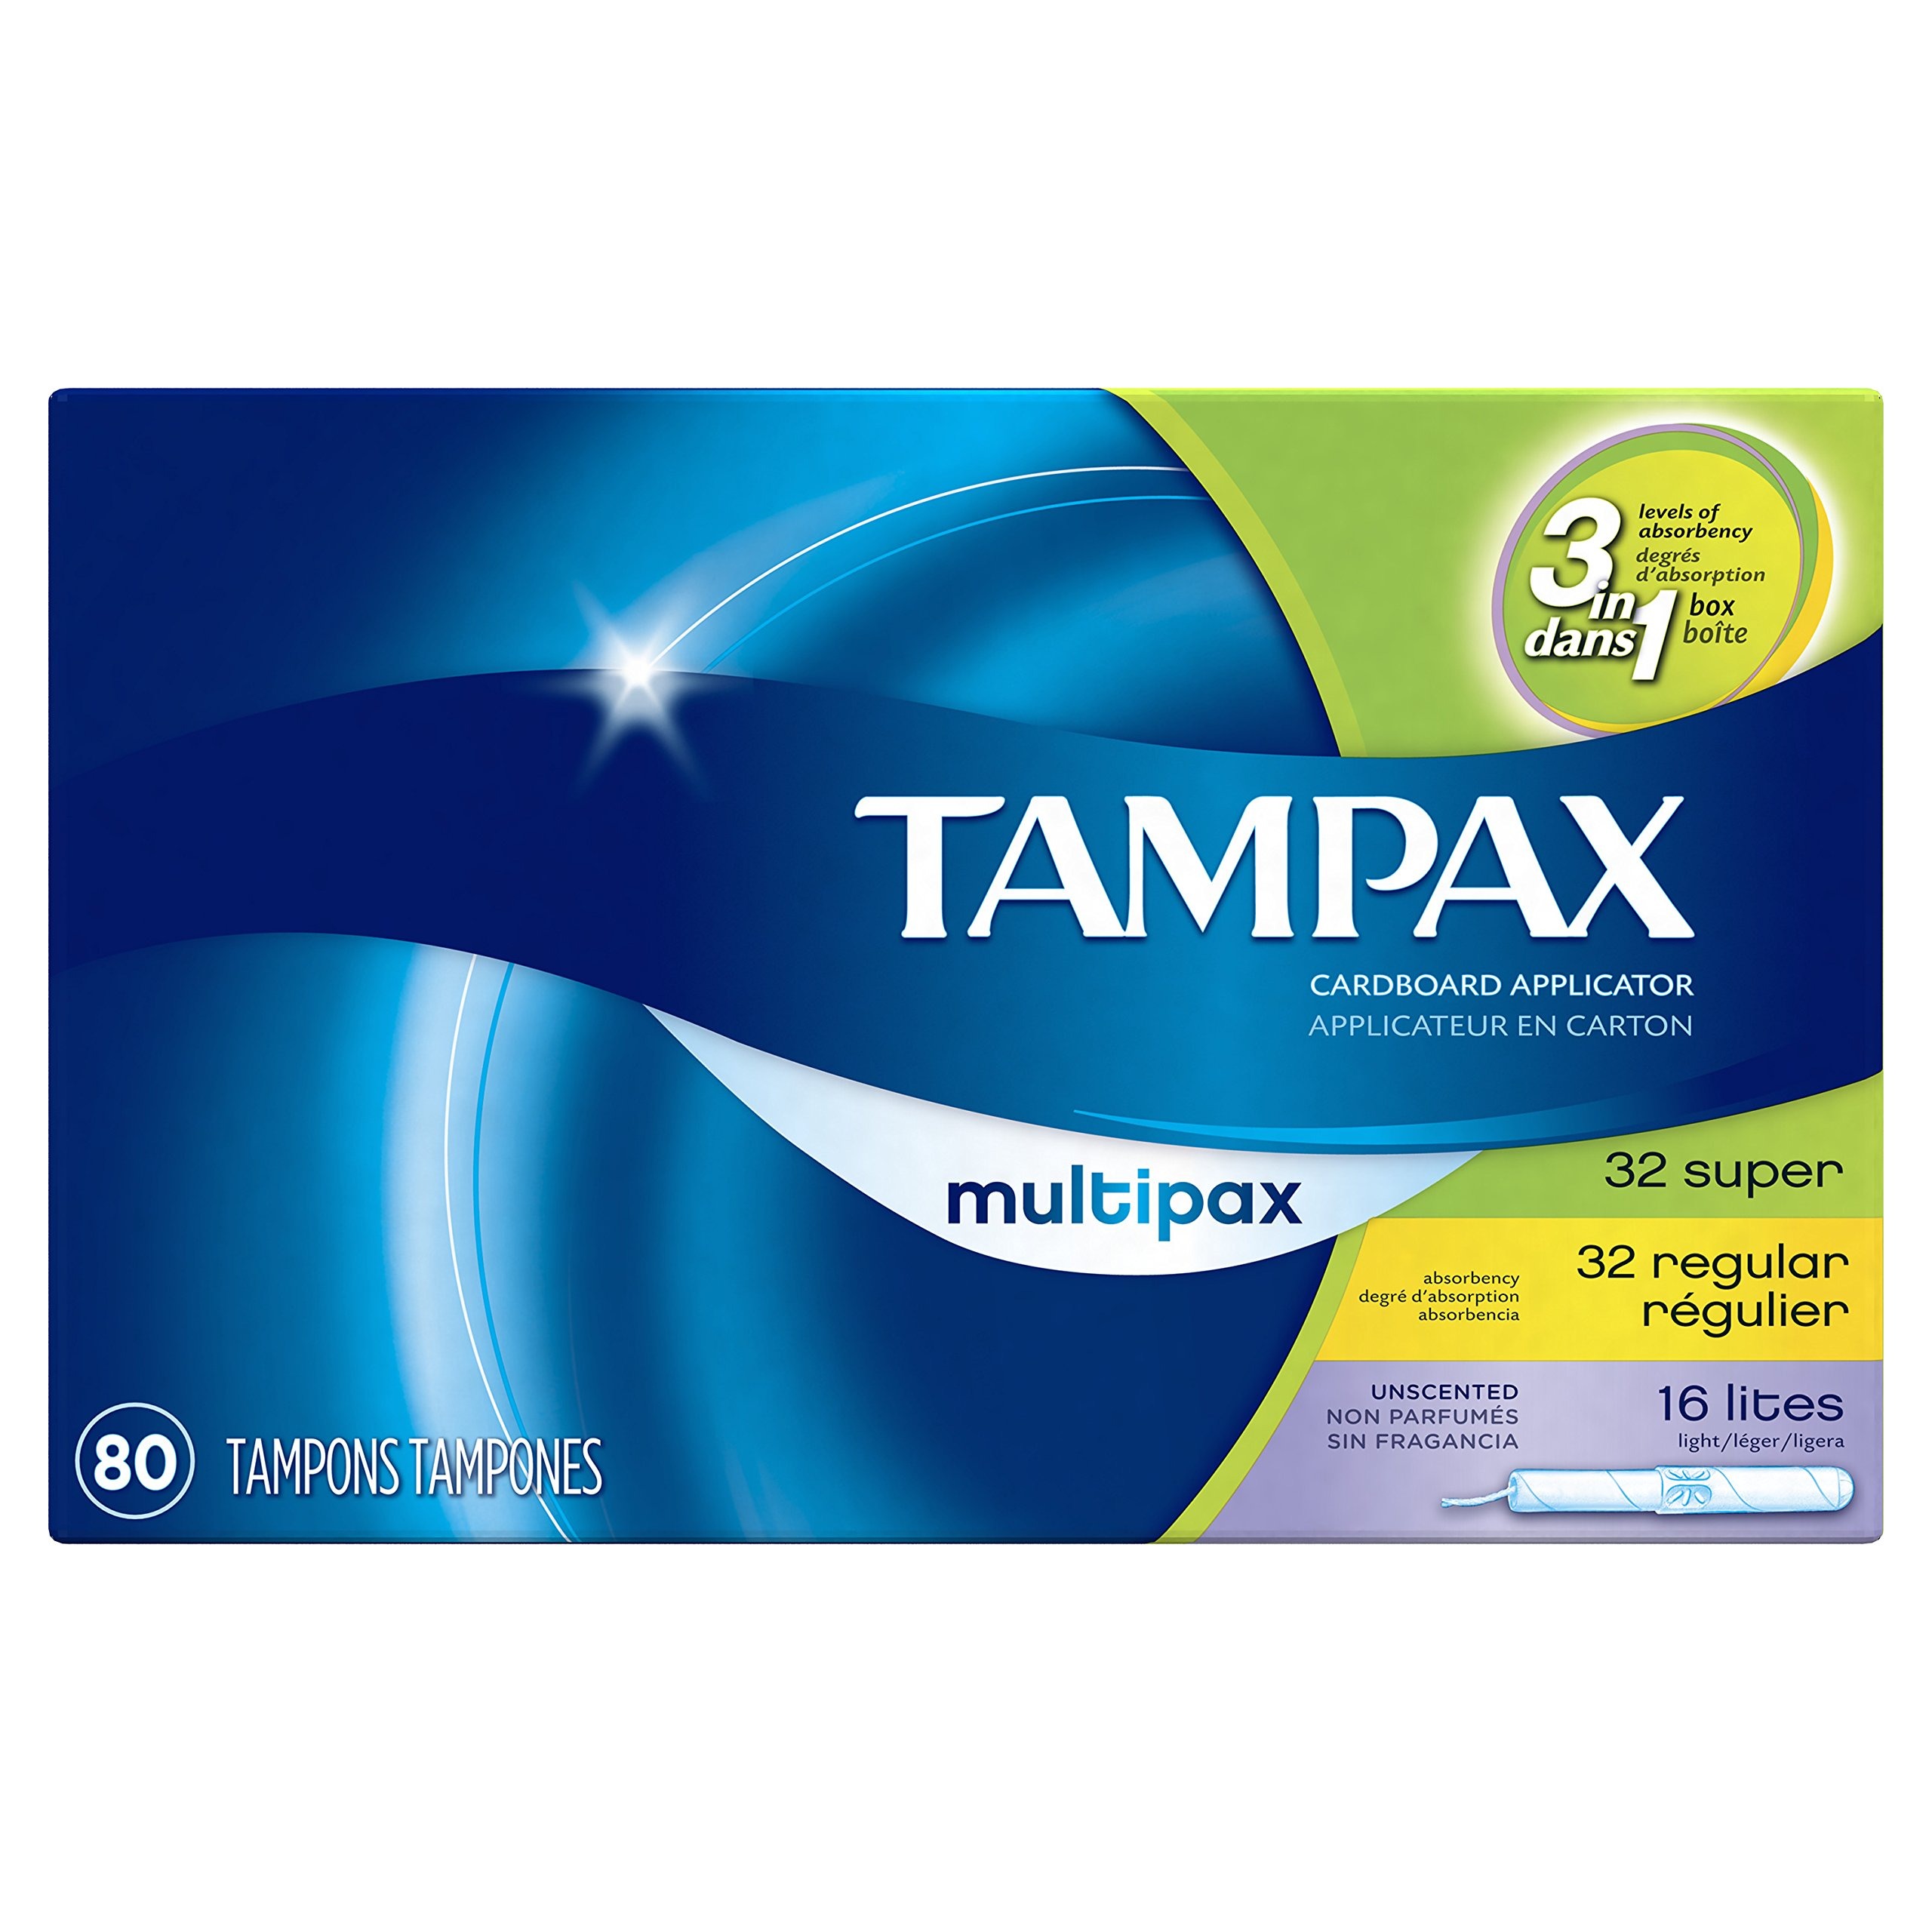
Item Name: Tampax Cardboard Tampons, Multipack, Light/Regular/Super Absorbency, Unscented, 80 Count
Bullet Point 1: LeakGuard Skirt helps stop leaks before they happen
Bullet Point 2: Anti-slip Grip for easy tampon insertion
Bullet Point 3: FormFit gently expands to fit your unique shape
Bullet Point 4: Tampax tampons offer up to 8 hours of comfortable protection
Bullet Point 5: Tampax Multipax Cardboard Applicator Tampons
Value: 80.0
Unit: Count

Price: 14.42